Cool Hand Luke

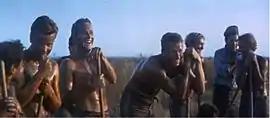

After a visit from his sick mother, Arletta, Luke becomes more optimistic about his situation. He repeatedly shows defiance to the Captain and the guards, and his sense of humor and independence prove inspiring to the other prisoners. Luke's struggle for supremacy peaks when he leads a work crew in a seemingly impossible but successful effort to complete a road-paving job in less than a day. The prisoners start to idolize him after he wins a bet that he can eat 50 hard-boiled eggs in an hour.